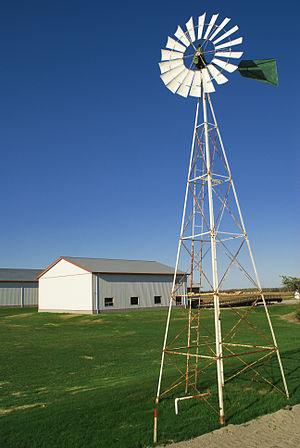
Girouette à Péribonka, Québec, Canada
Péribonka est une municipalité canadienne du Québec, située dans la municipalité régionale de comté de Maria-Chapdelaine et la région administrative du Saguenay–Lac-Saint-Jean. Il est l'un des plus petits villages du Québec.